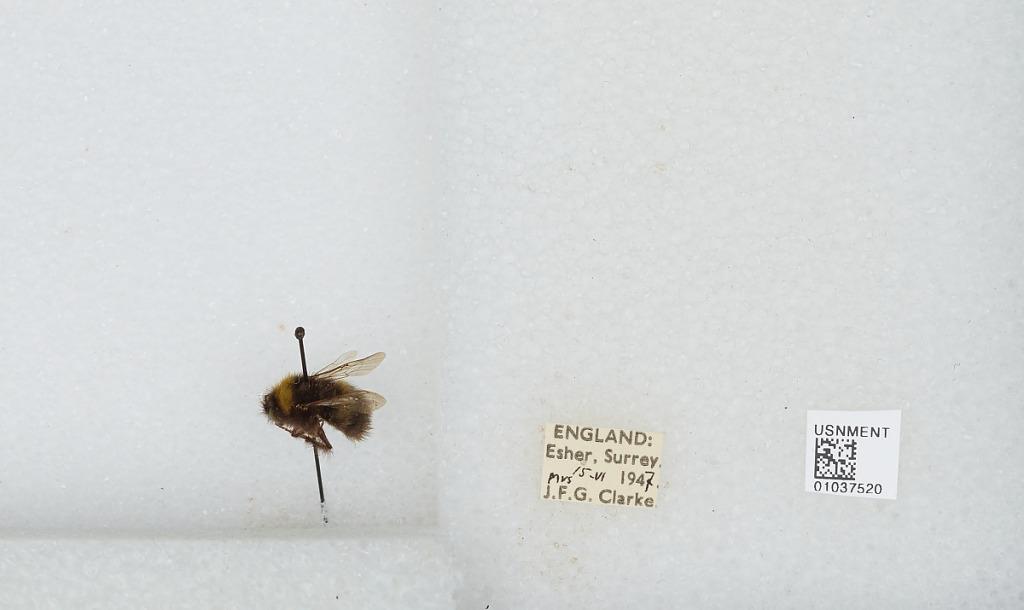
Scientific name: Bombus (Pyrobombus) pratorum (Linnaeus)
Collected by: J. Clarke
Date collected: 1947-6-15
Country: United Kingdom
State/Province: England
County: Surrey
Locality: Esher
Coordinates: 51.3691, -0.365